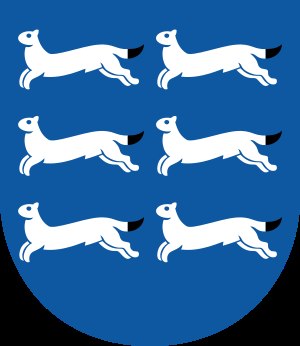
Norra Österbotten
Norra Österbotten anvender det samme våben, som hele det historiske landskab Österbotten brugte.
Norra Österbotten er et landskab og en sekundærkommune i det nordlige Finland.